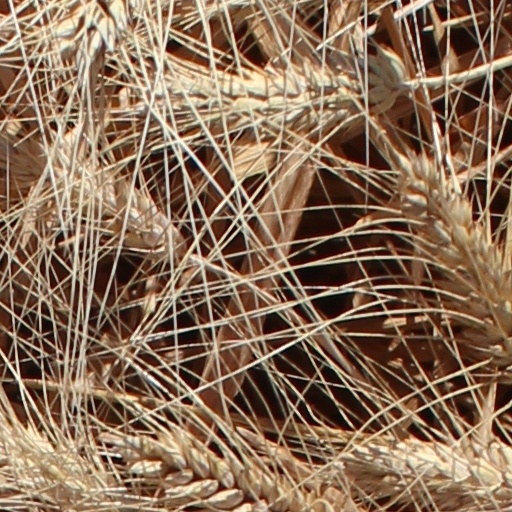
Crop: wheat